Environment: real
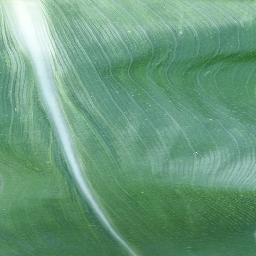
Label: healthy